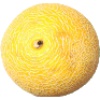
Label: Cantaloupe 1